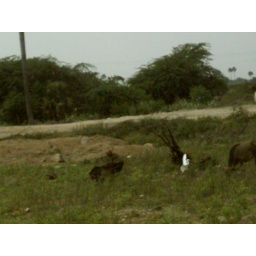
in this picture bird is flying